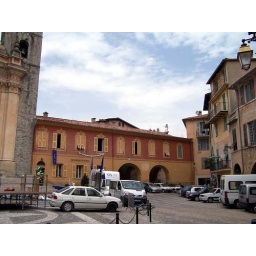
A brightly-coloured facade on a building in Sospel, France.